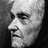
Emotion: neutral